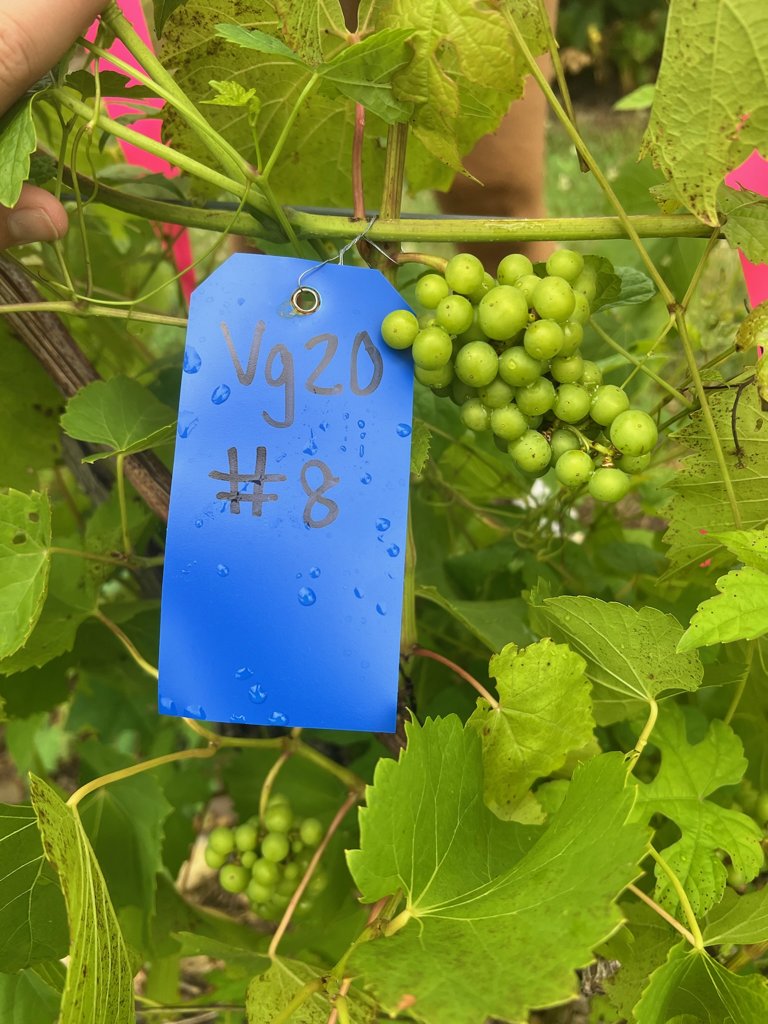
Berries visible: 62
Grape clusters: 2